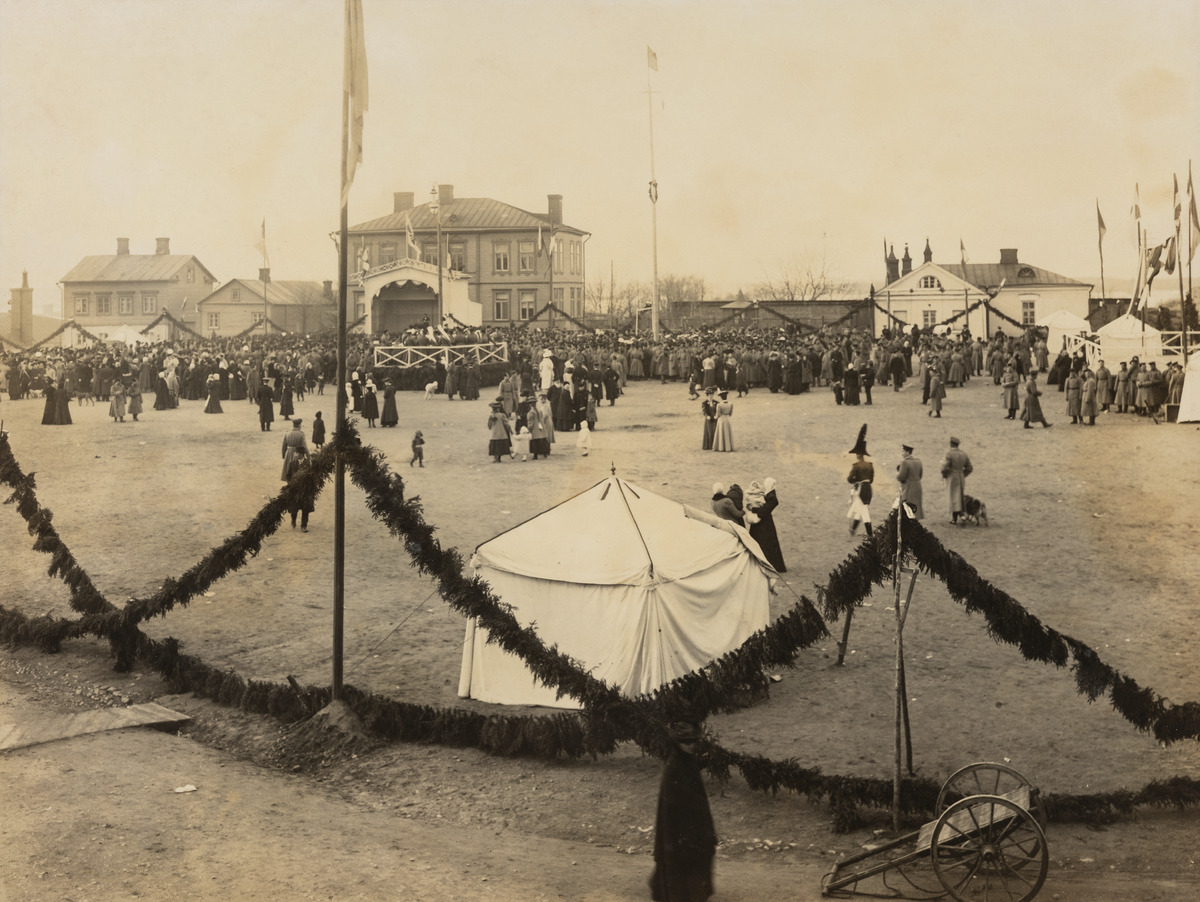
Viaporin venäläisen varuskunnan 100-vuotisjuhla huhtikuussa 1908, juhlaväkeä
Ison Mustasaaren paraatikentällä
sisällön kuvaus: Viaporin venäläisen varuskunnan 100-vuotisjuhla huhtikuussa 1908, juhlaväkeä

Ison Mustasaaren paraatikentällä. mustavalkoinen
Ajankohta: kuvausaika 1908
Paikka: Suomi, Uusimaa, Helsinki, Suomenlinna Helsinki
Aiheet: varuskunnat, linnoitukset, sotilaat, yleisö, juhlat, juhlamenot, juhlapaikat, teltat, liput, liputus, puurakennukset